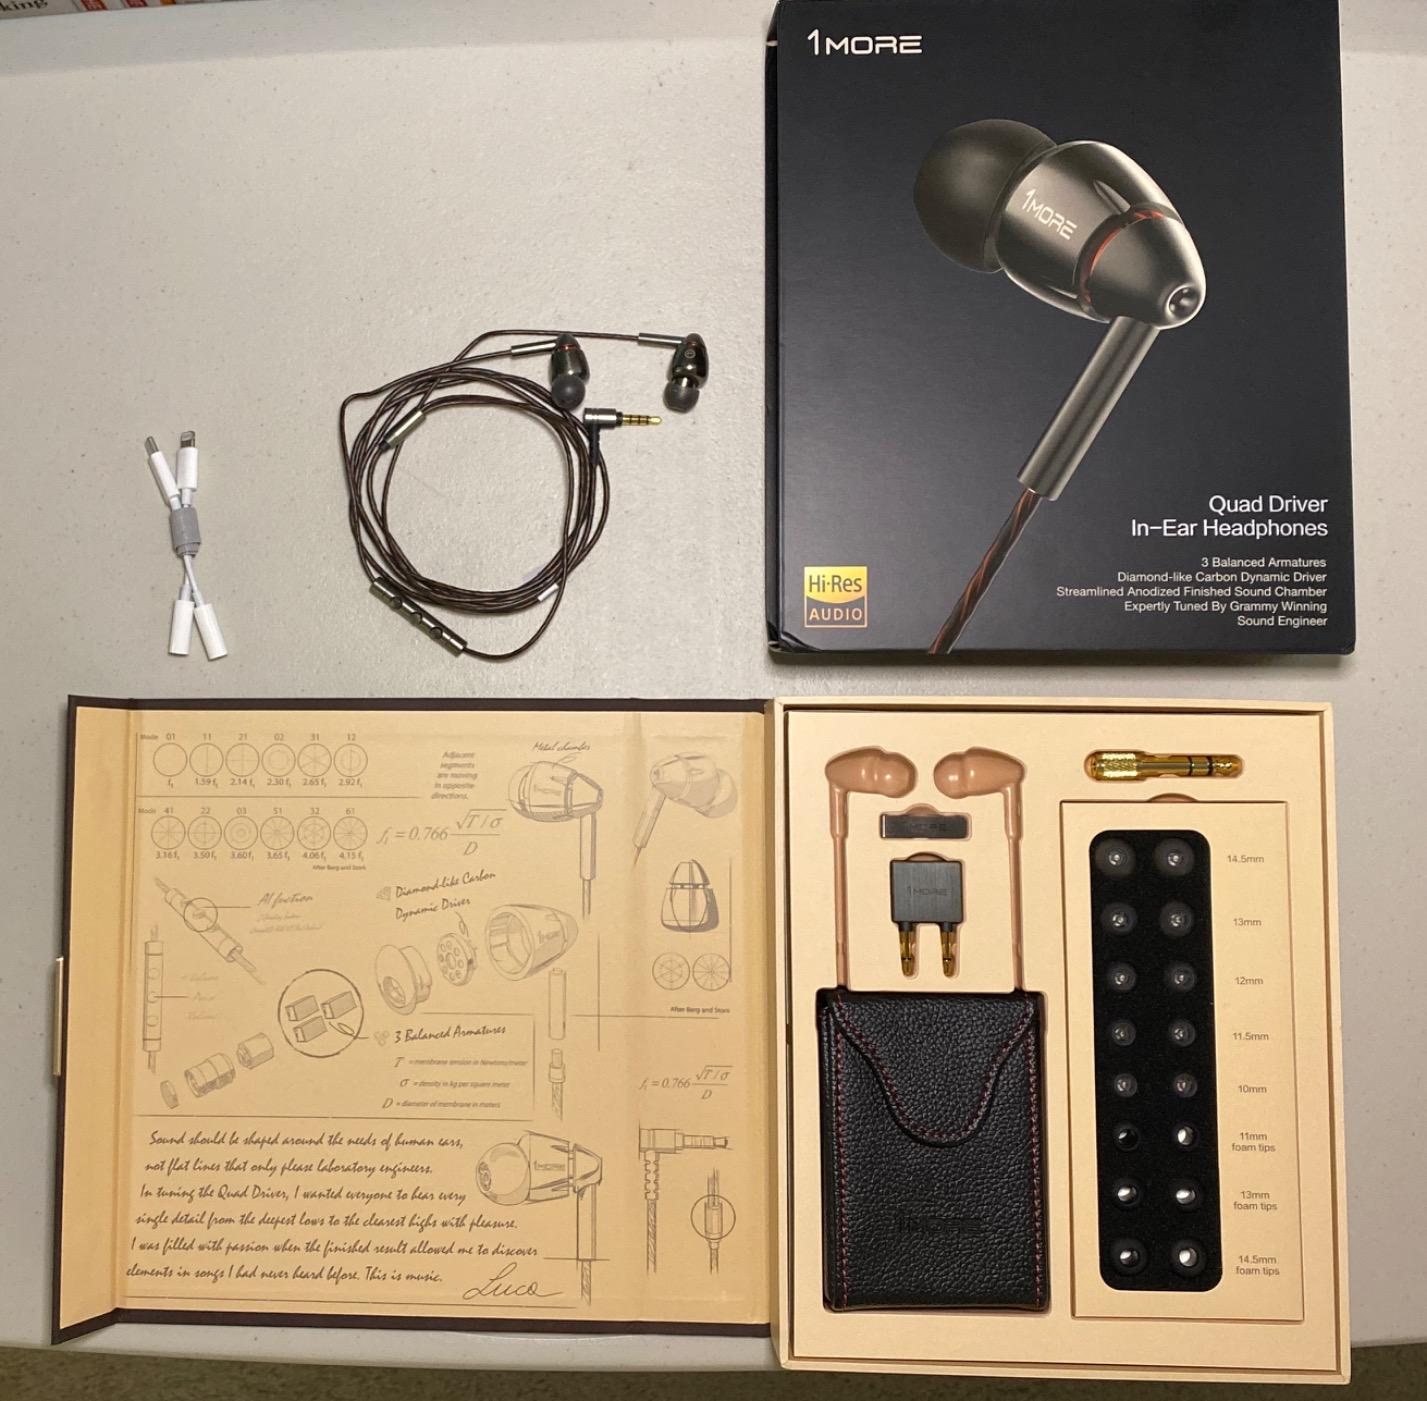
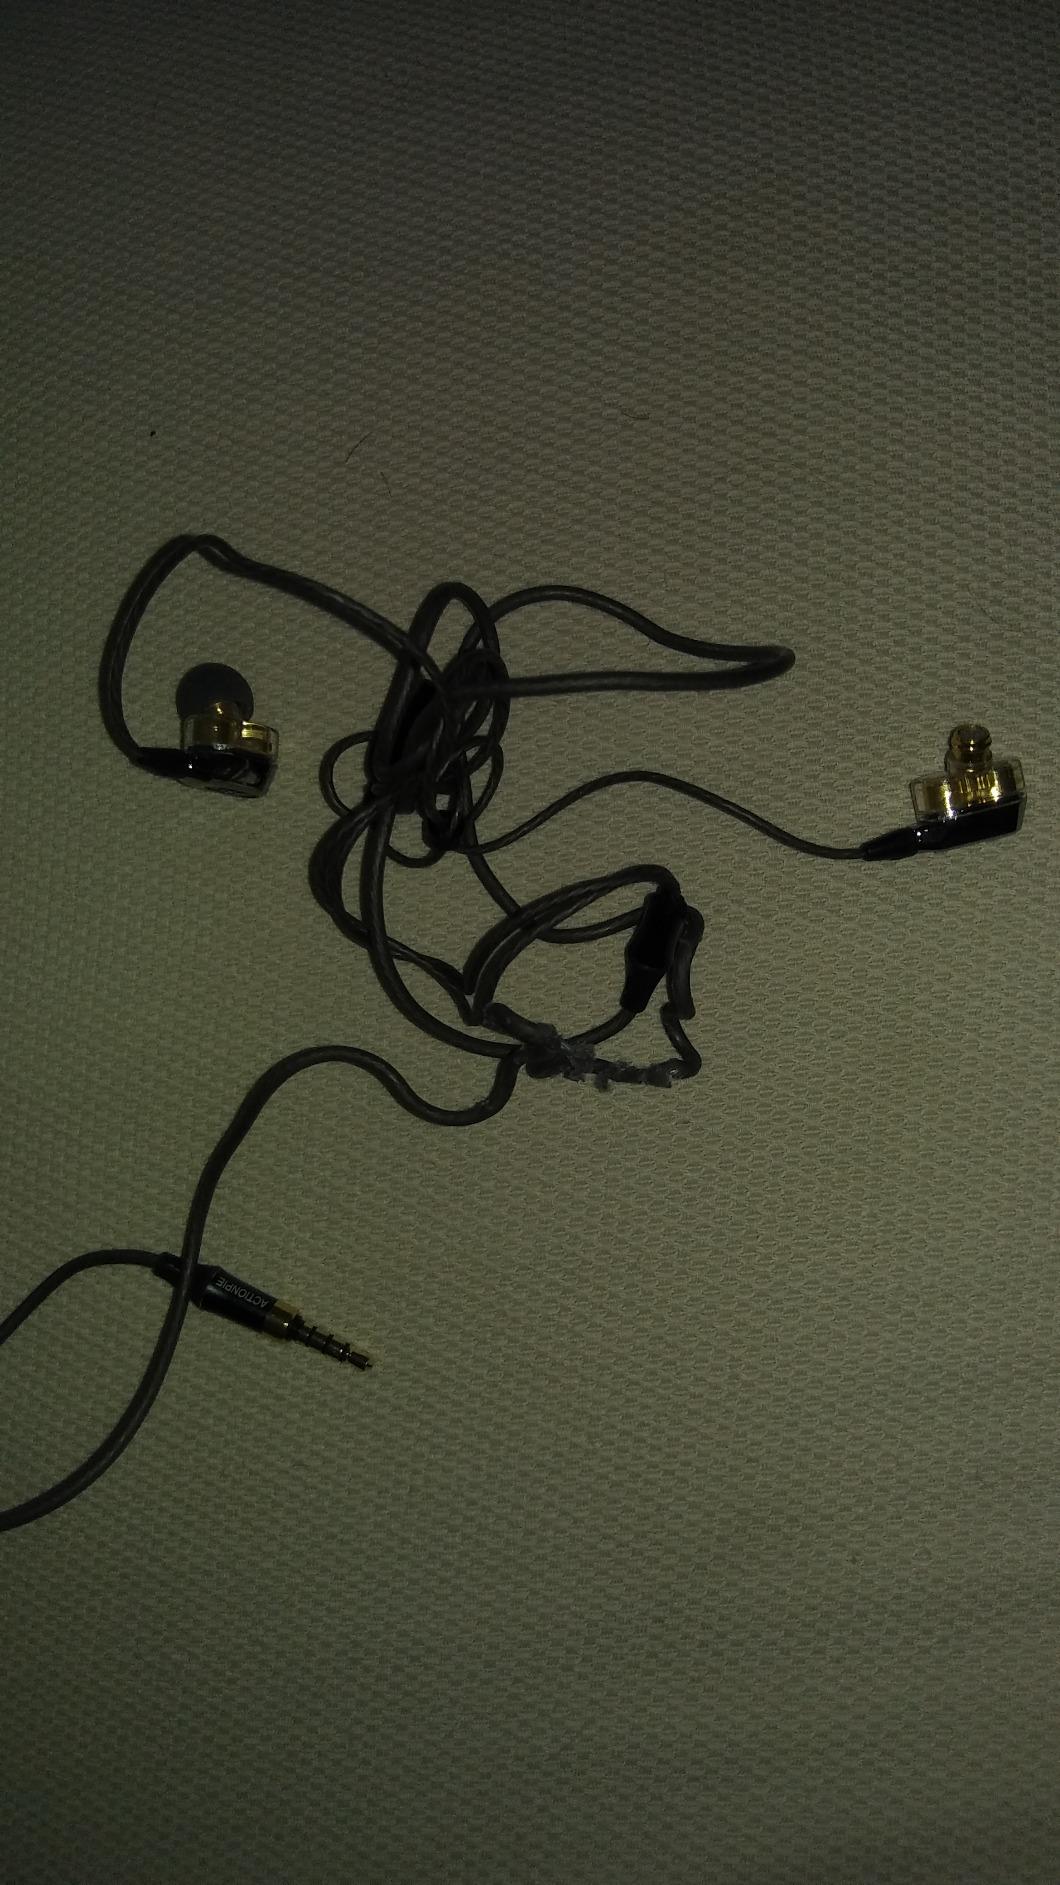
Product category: headphones
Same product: no